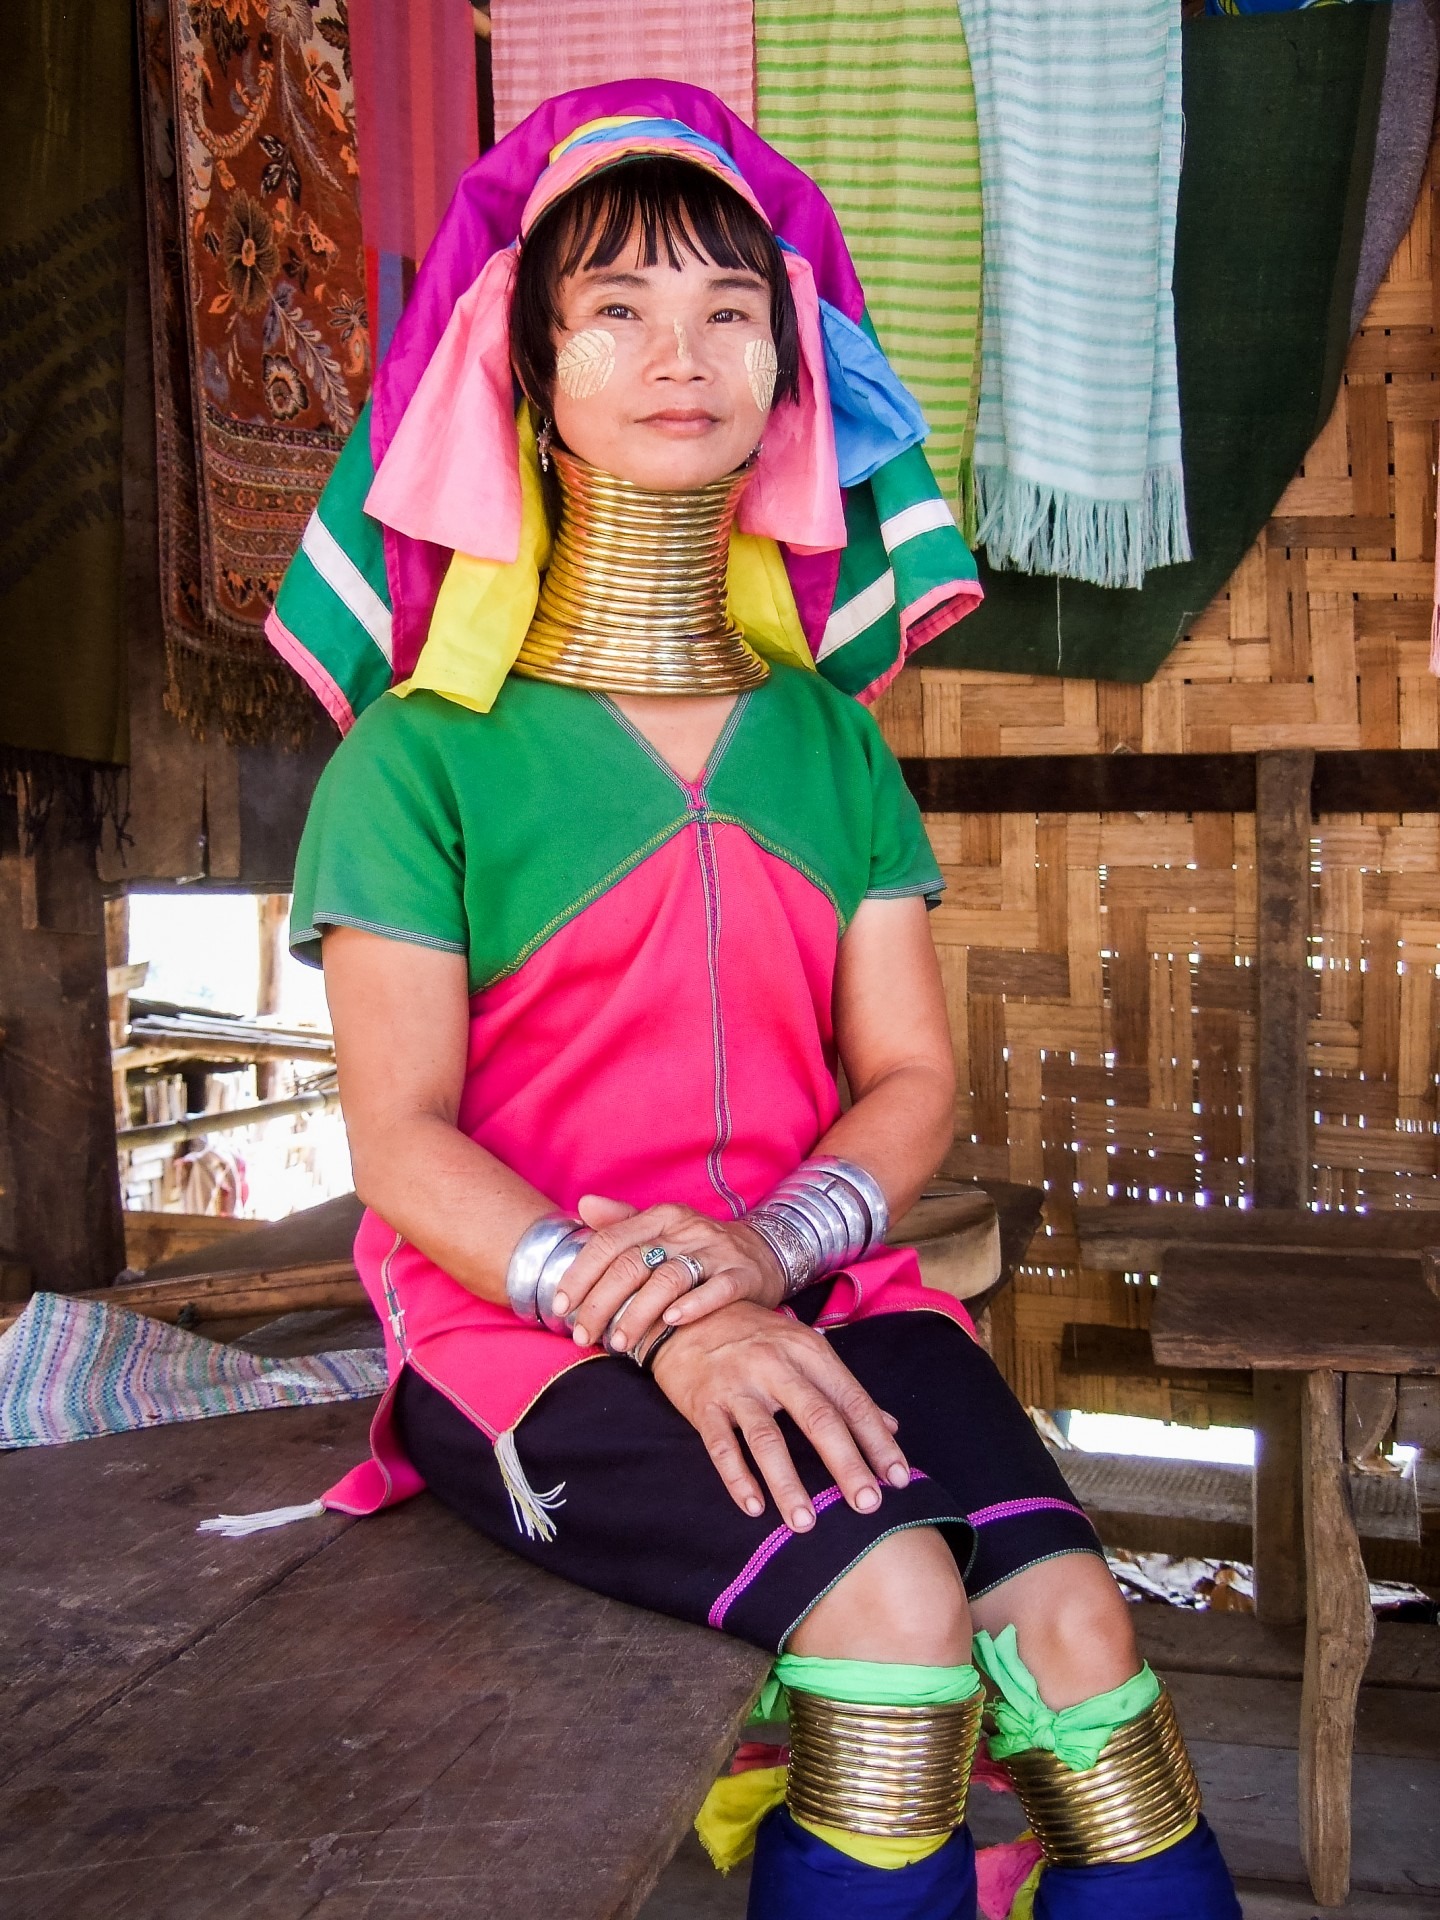
girl, woman, asian, clothing, jewelry, thailand, long neck, cosplay, tradition, costume, burma, customs, abdomen, giraffe women, kayan people